Friedrich Engels Military Academy

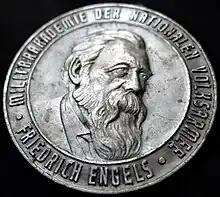
Medal of the Friedrich Engels Military Academy

The founding of the new military academy was not an instant decision, but more of a reaction to the arms race during the Cold War and the establishment of the Bundeswehr Command and Staff College. The military academy's leadership had a particularly close relationship with the Socialist Unity Party leadership, whose political leadership claim was secured by Article 1 of the Constitution of East Germany. This can be evidenced by the awarding of the honorary name "Friedrich Engels" to the academy. The Friedrich Engels Military Academy was officially founded on January 5, 1959.A permanent political-ideological education and social science qualification arose from East Germany's political environment. A clear commitment to the Socialist Unity Party's policy was expected from the teaching staff and the officer hearers. It was not until the mid-1980s that their influence eroded and finally led to the dissolution of the Socialist Unity Party party organizations in the National People's Army and the Border Troops of the German Democratic Republic, including the Friedrich Engels Military Academy in December 1989.